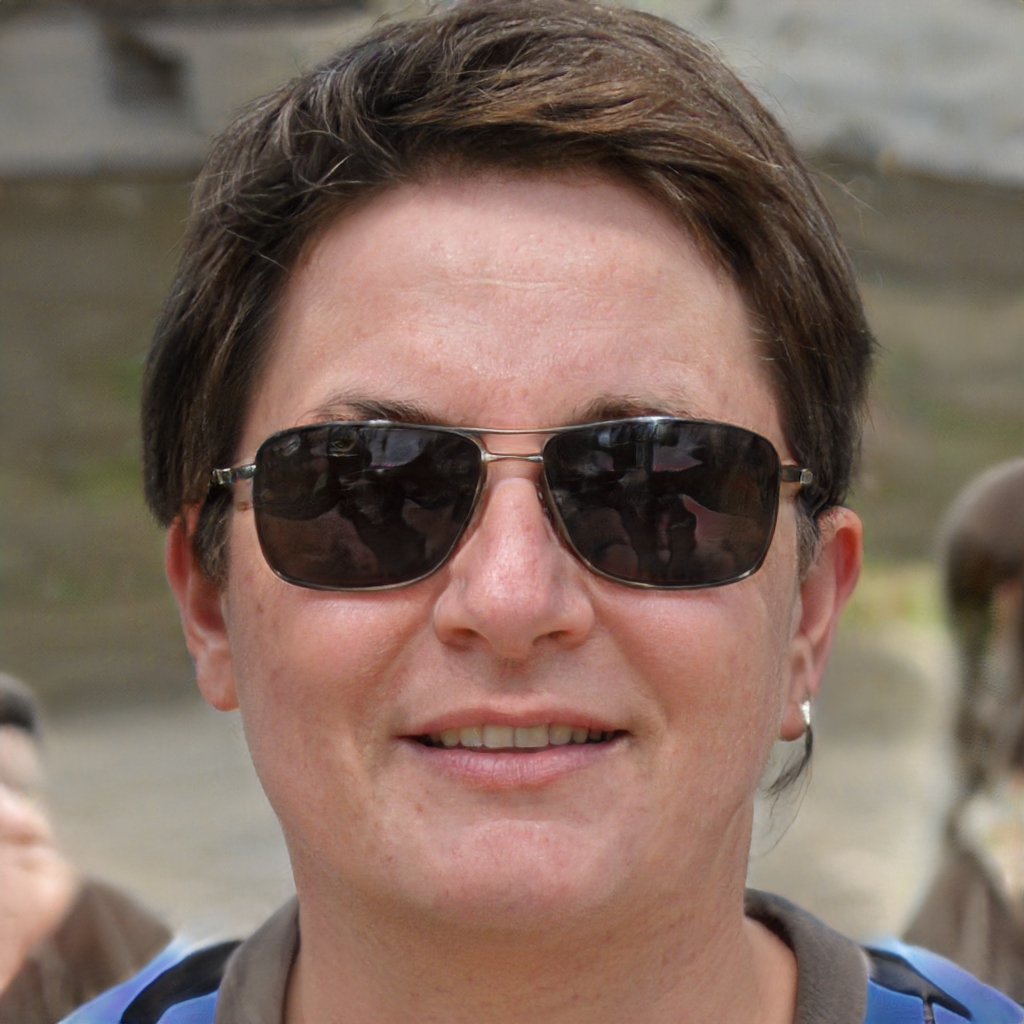
Gender: Female